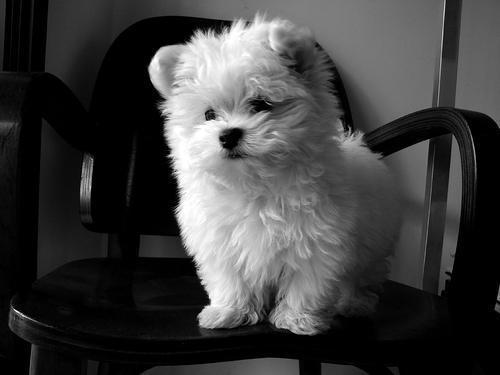
Maltese_dog